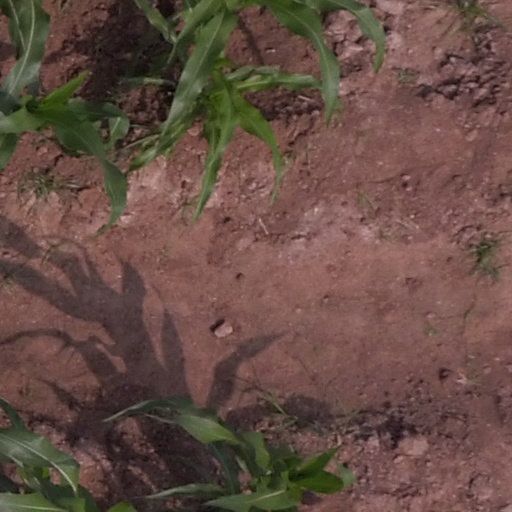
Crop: maize; corn